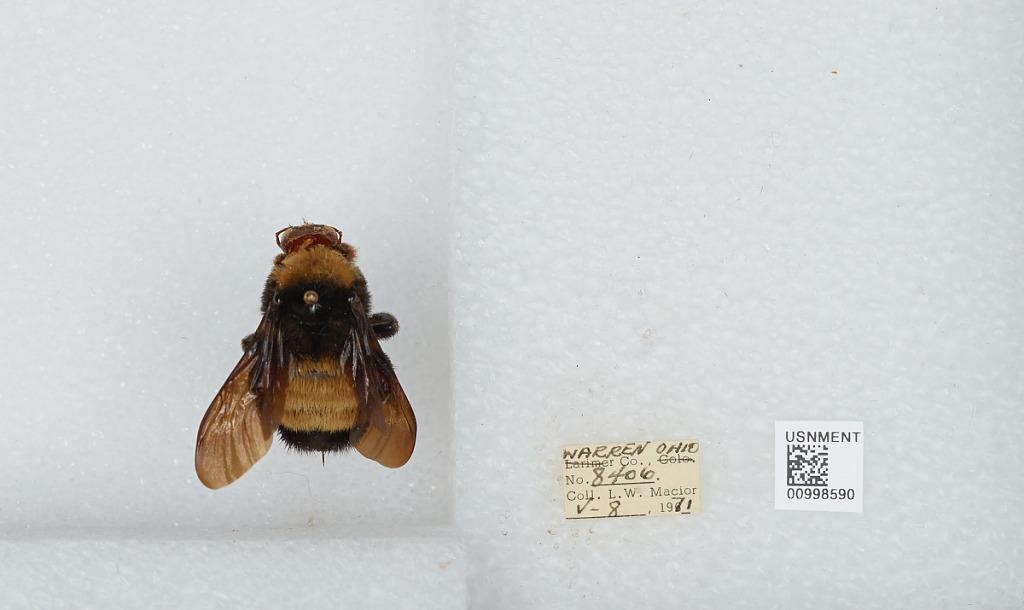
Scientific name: Bombus (Fervidobombus) pensylvanicus pensylvanicus (De Geer)
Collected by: L. Macior
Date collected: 1971-5-8
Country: United States
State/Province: Ohio
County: Warren
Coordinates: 39.4242, -84.1856